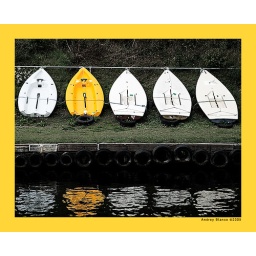
lance armstrong yellow boat in River Thames